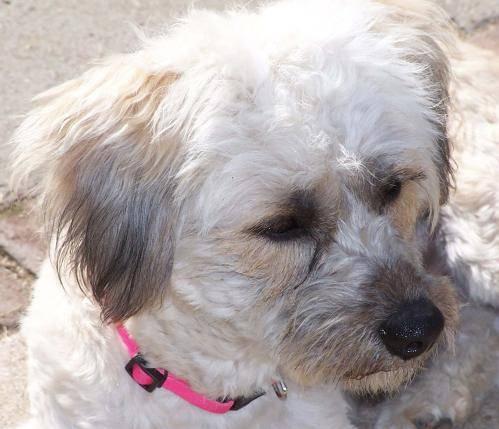
dog